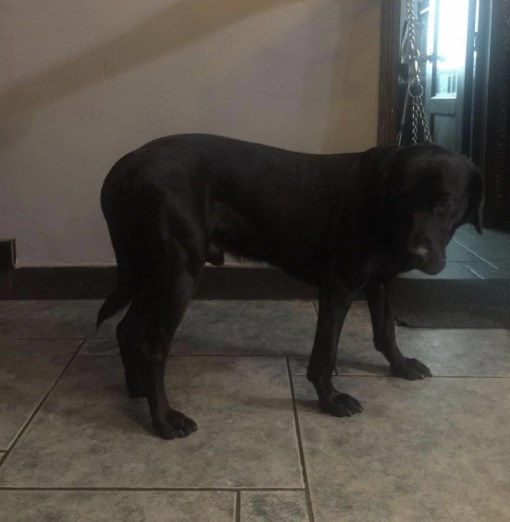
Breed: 3580-n000122-Labrador_retriever